Isleham Priory Church

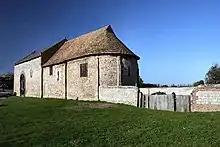
Isleham Priory Church

Isleham Priory Church, located in Isleham, Cambridgeshire, England, is a Benedictine alien priory built around 1100 AD. It is an important example of an early 12th-century Norman church. Despite being converted into a barn after the Reformation, the building remains mostly in its original state. The church is designated a Grade I listed building. The structure and surrounding area are also designated a scheduled Ancient Monument.